Competence factor

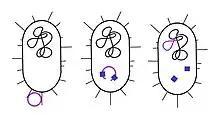
Incorporation of exogenous plasmid (purple circle) into cell's DNA (black squiggle) by competence machinery (blue boxes)

The ability of a cell to successfully incorporate exogenous DNA, or competency, is determined by competence factors. These factors consist of certain cell surface proteins and transcription factors that induce the uptake of DNA.